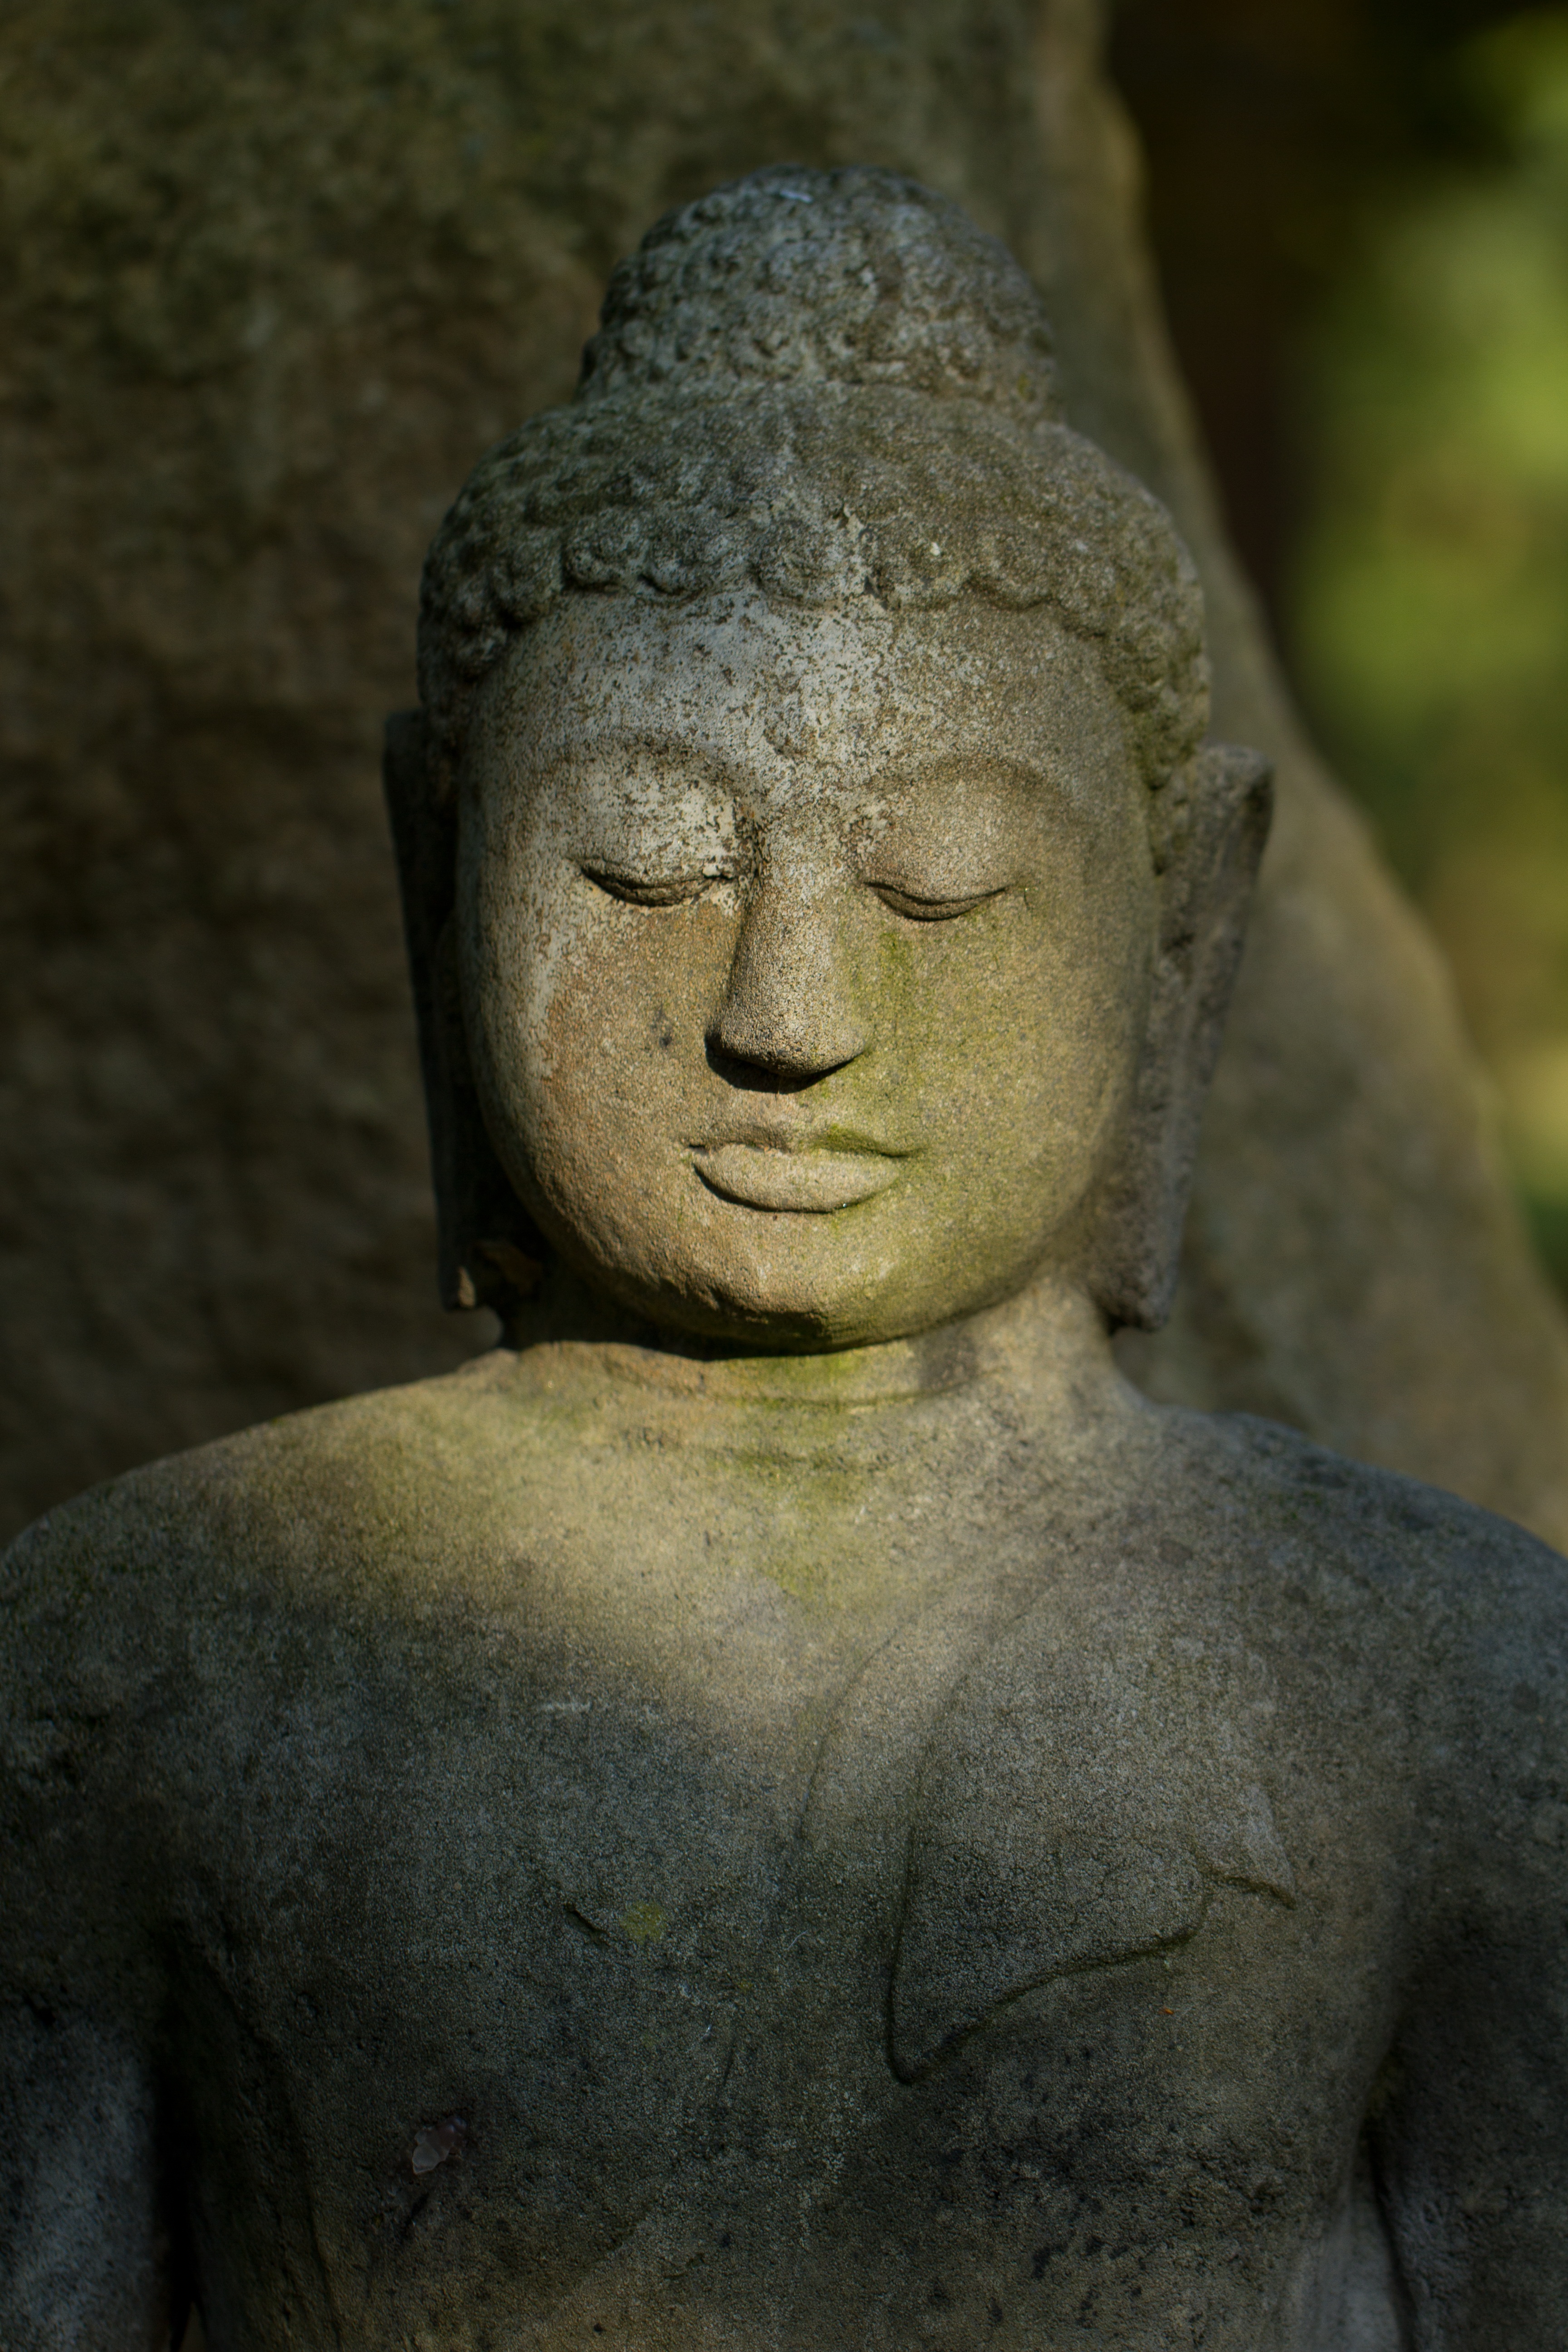
monument, statue, buddhism, religion, asia, close up, sculpture, art, temple, head, buddha, carving, harmony, mythology, stone figure, far east, garden architecture, gautama buddha, ancient history